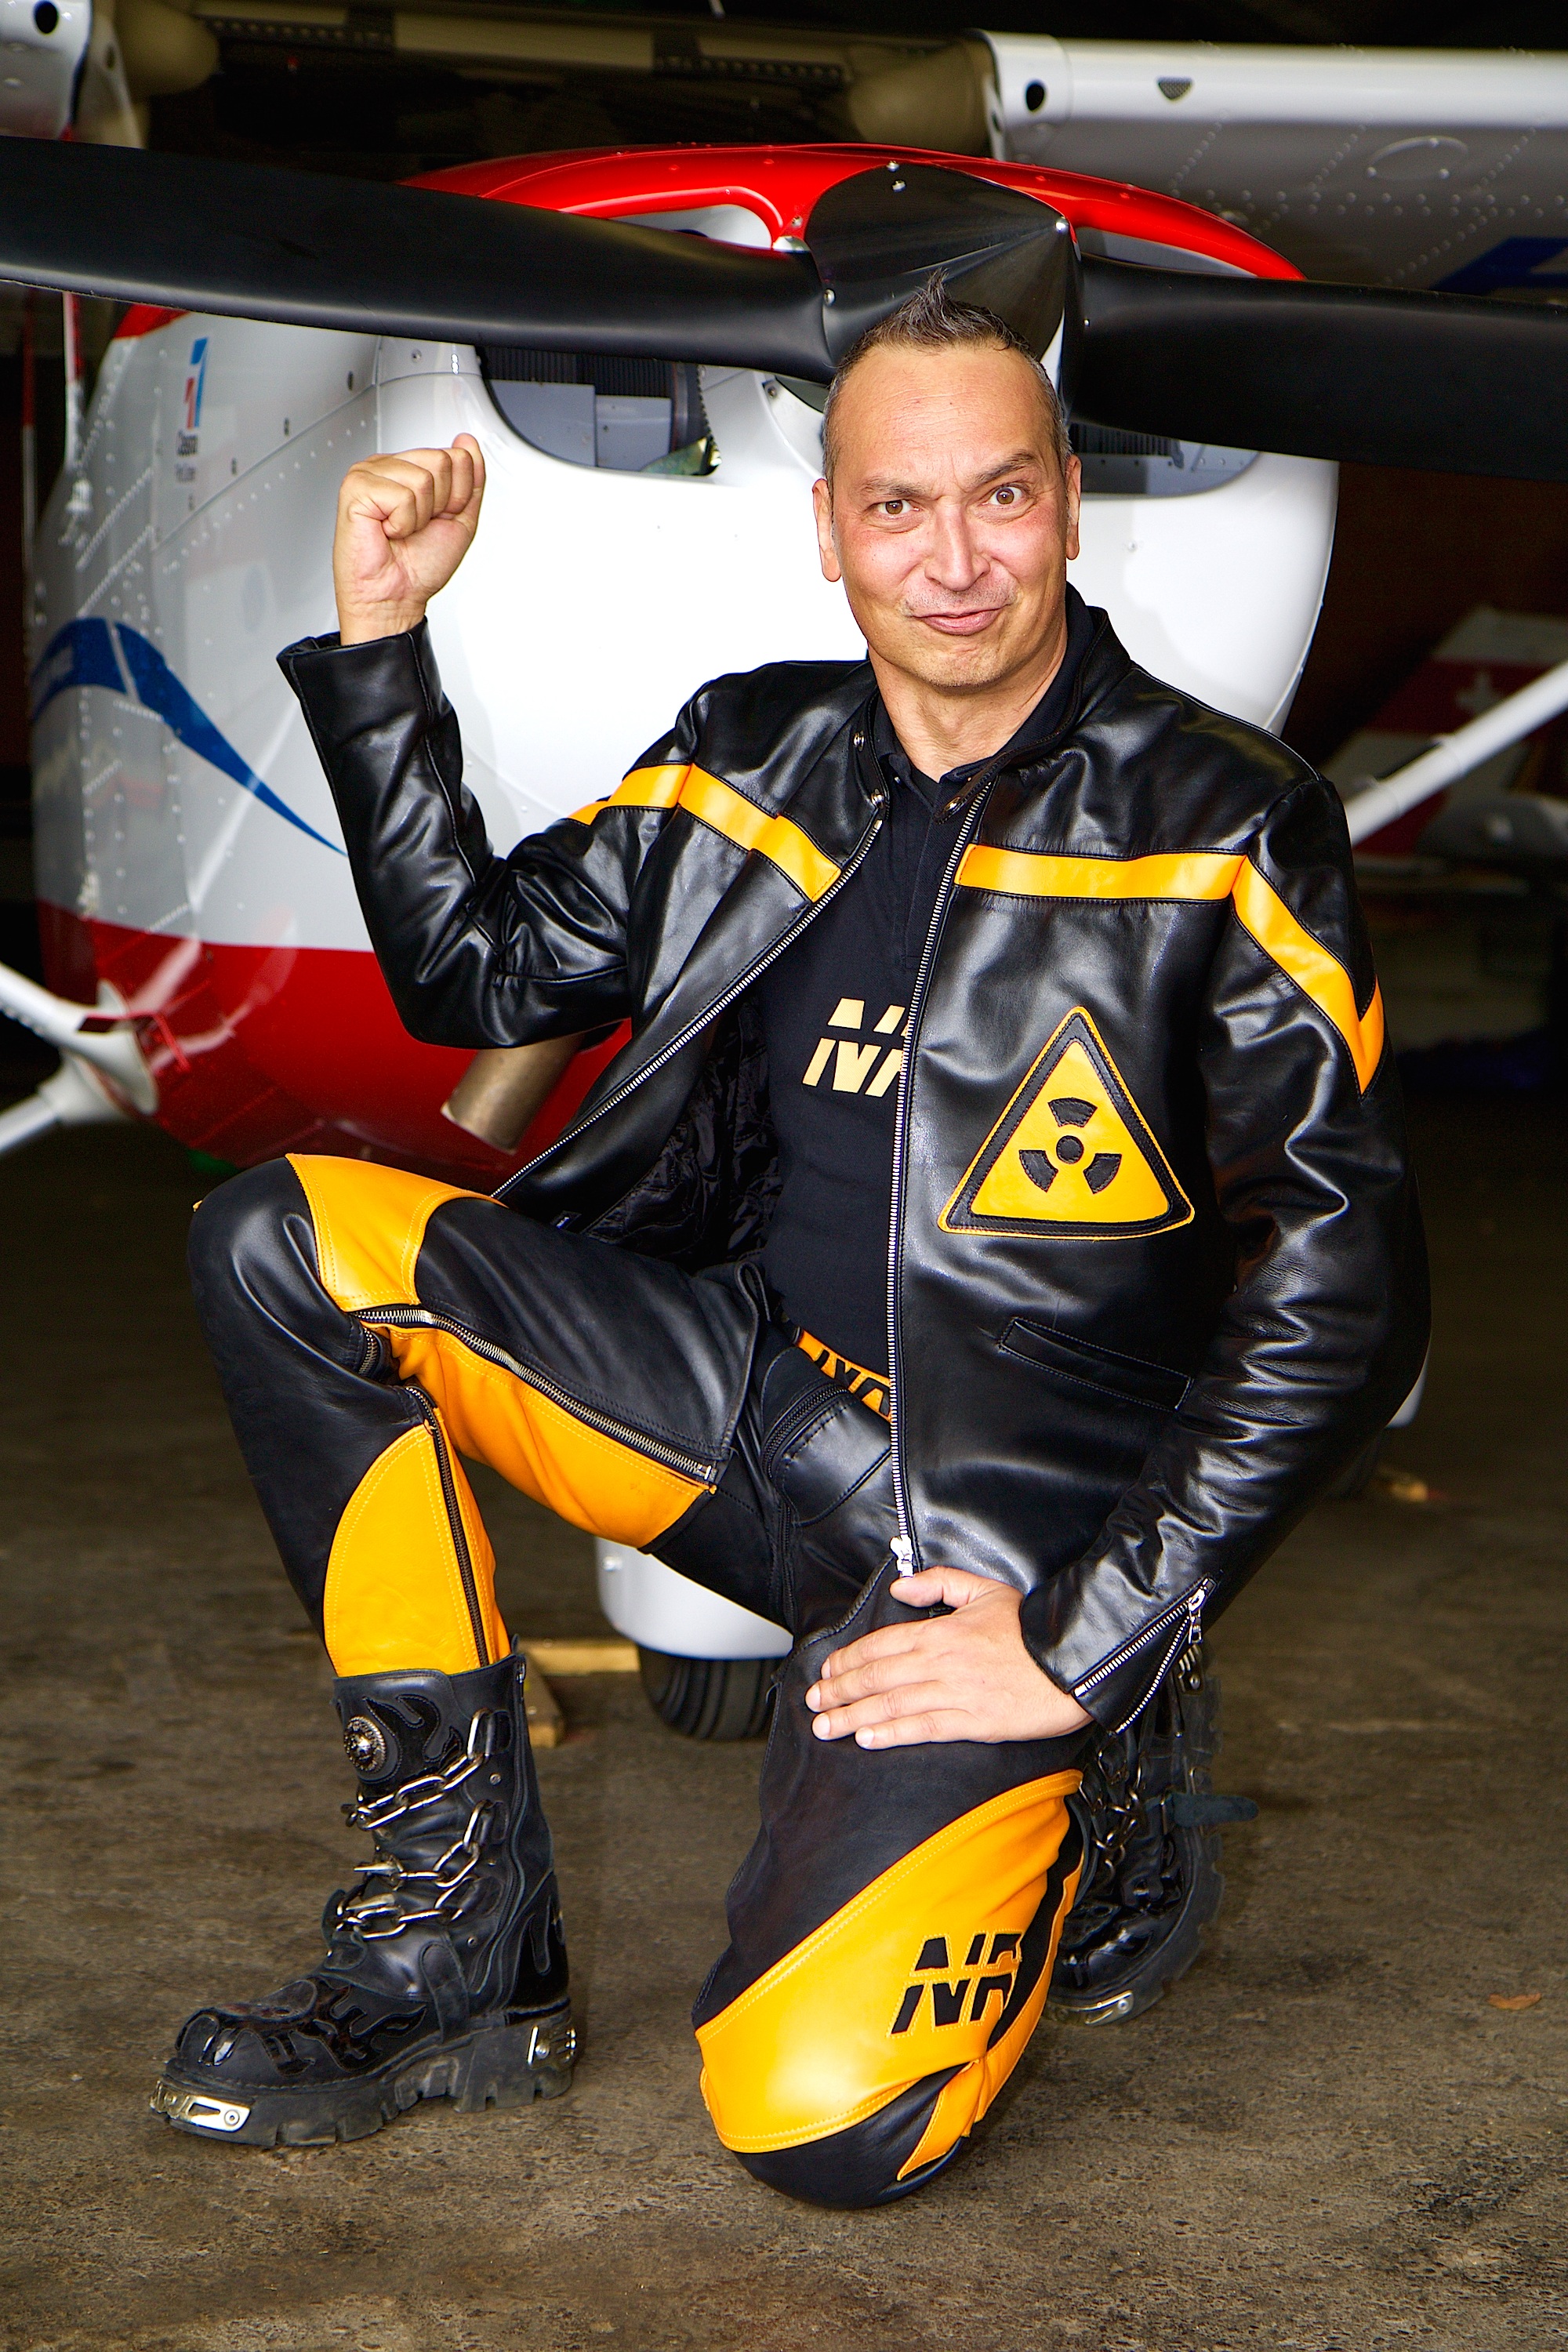
man, person, aircraft, portrait, vehicle, human, profession, team, race track, firefighter, leather jacket, leather pants, leather suit